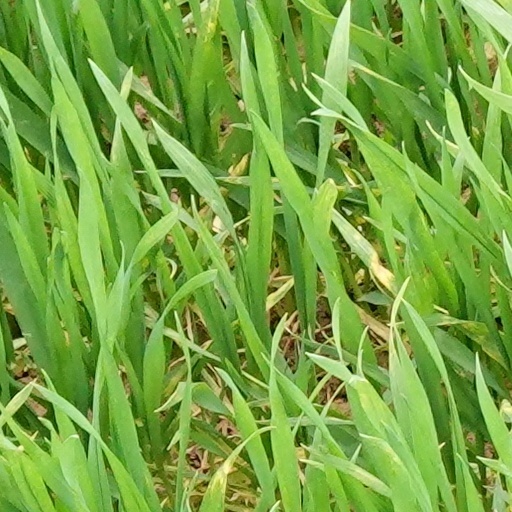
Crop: wheat